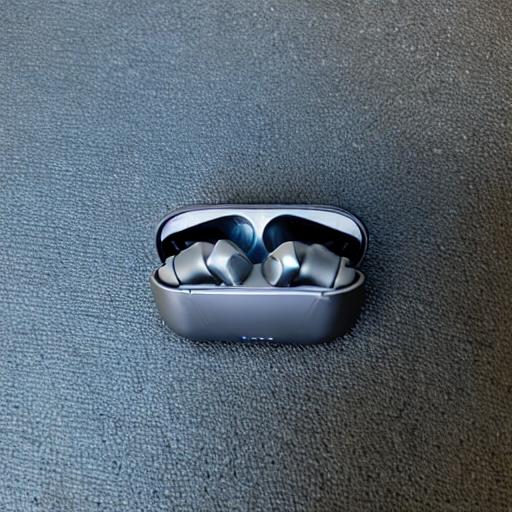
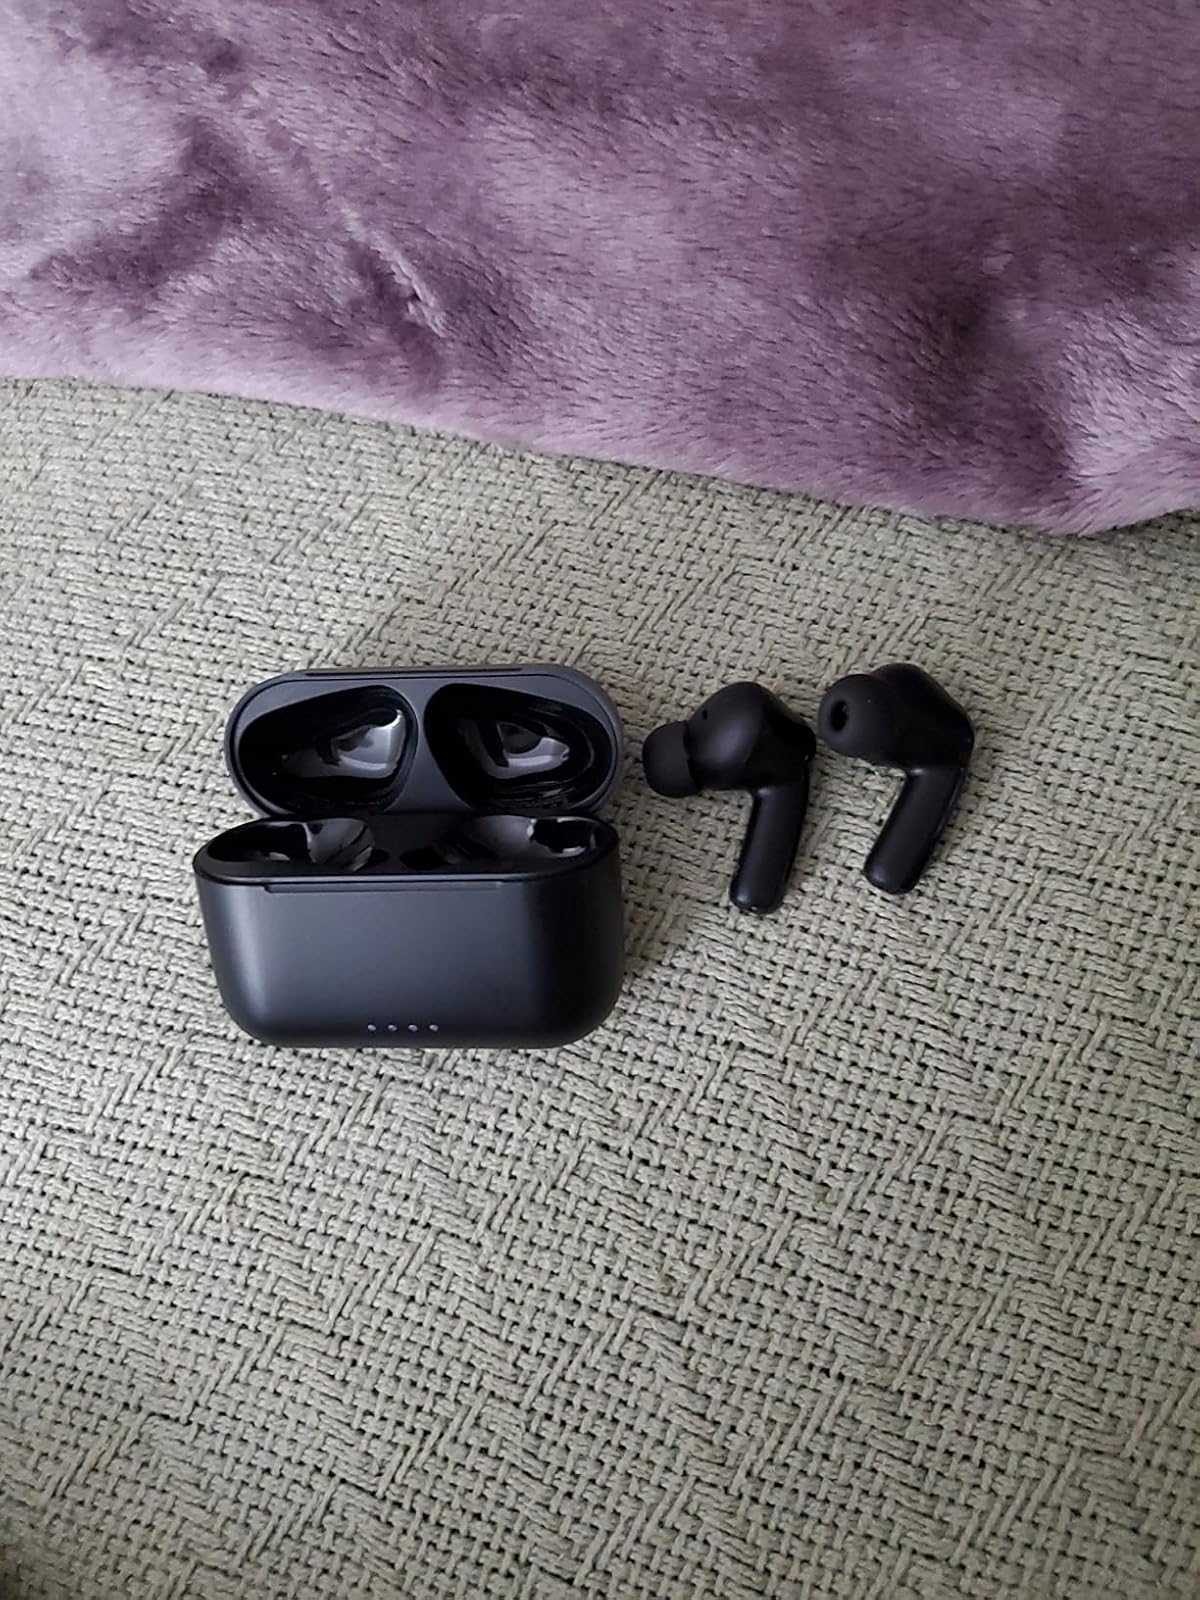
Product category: earbuds
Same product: no